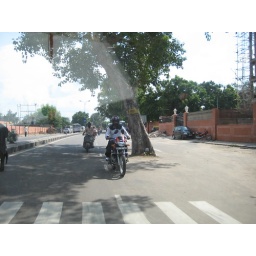
tree in the middle of the road